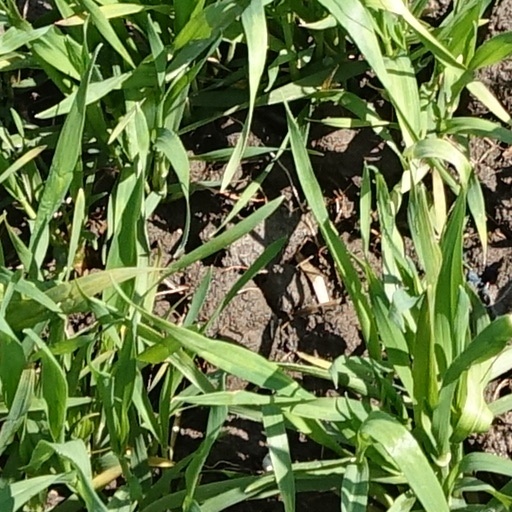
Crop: wheat